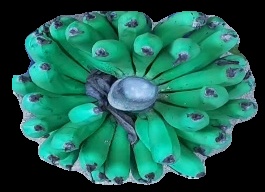
Variety: pachbale
Grade: grade2